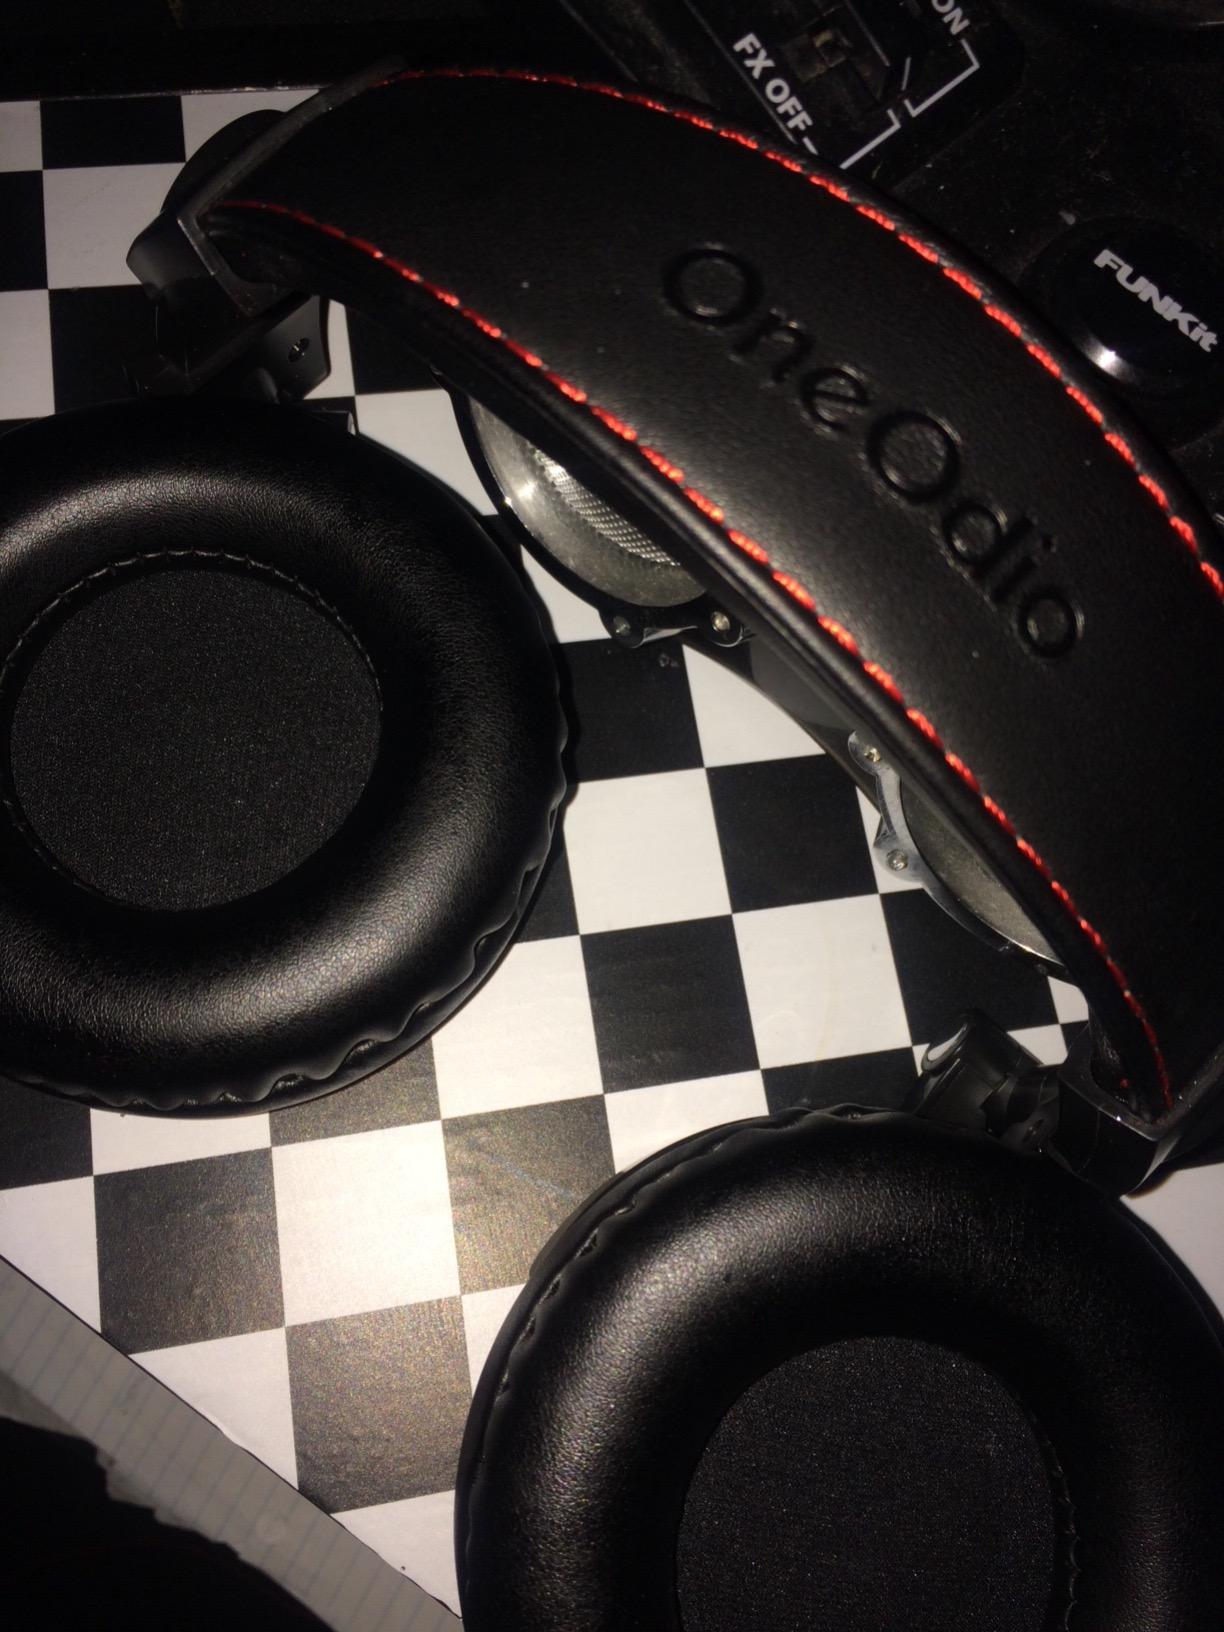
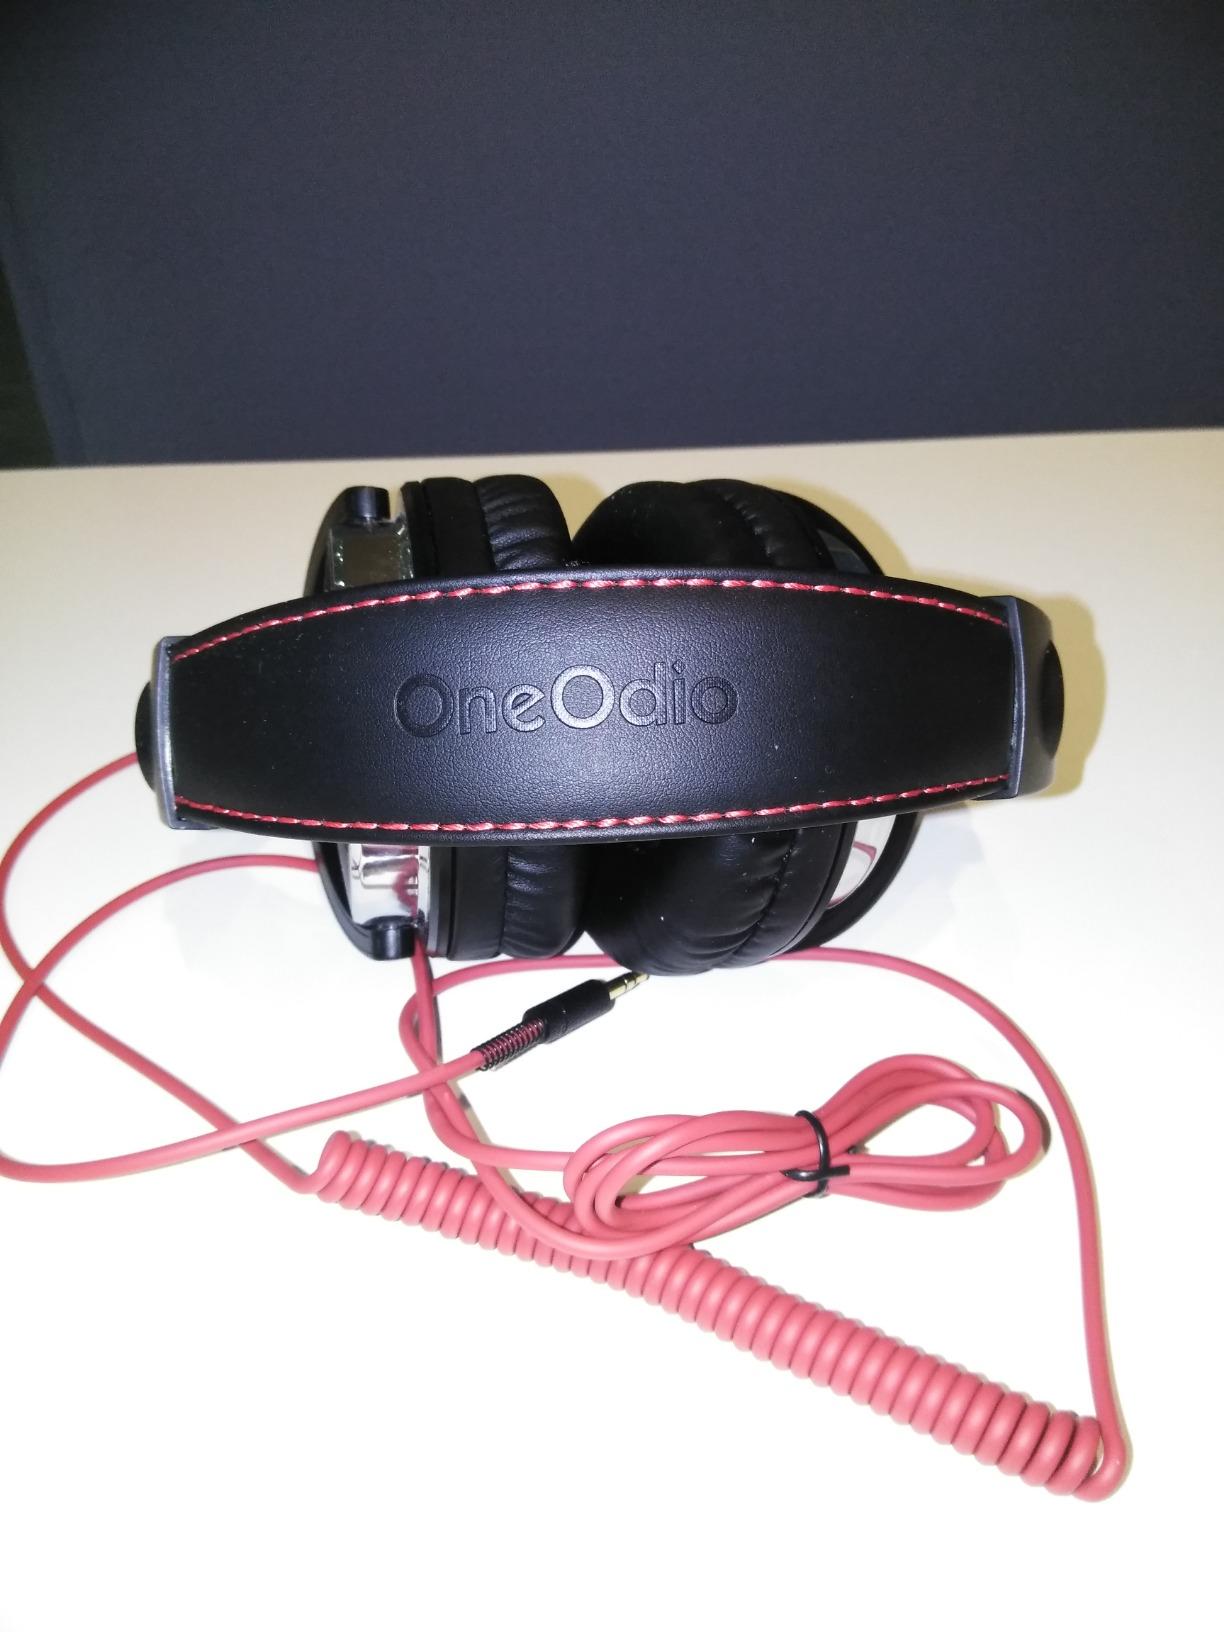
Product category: headphones
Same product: yes